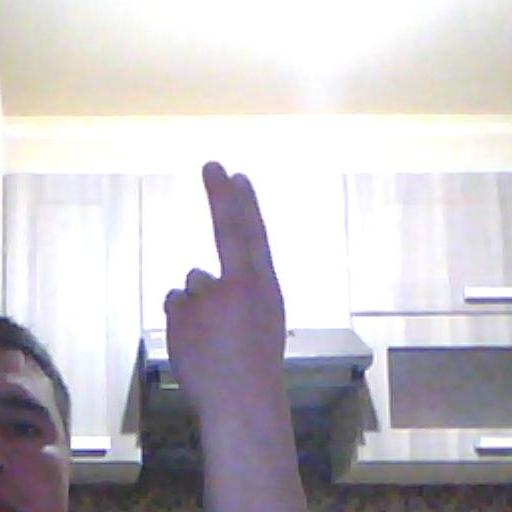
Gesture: two_up_inverted